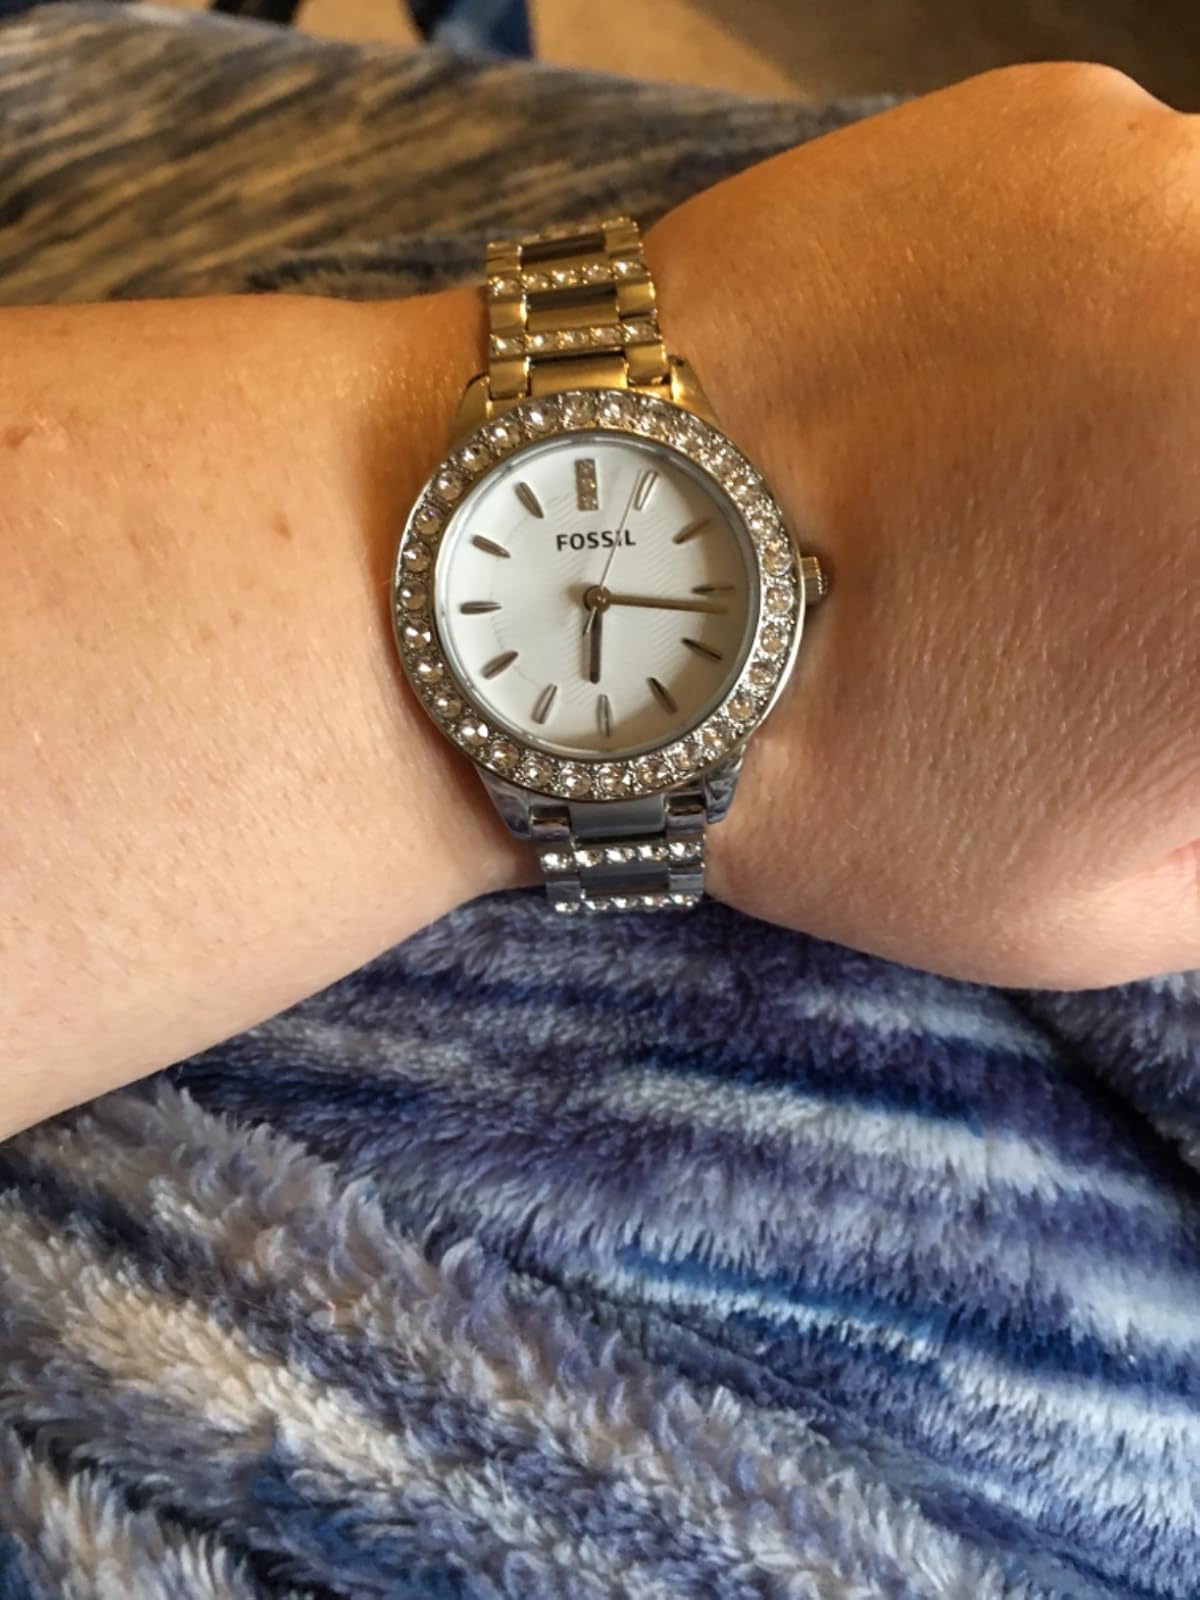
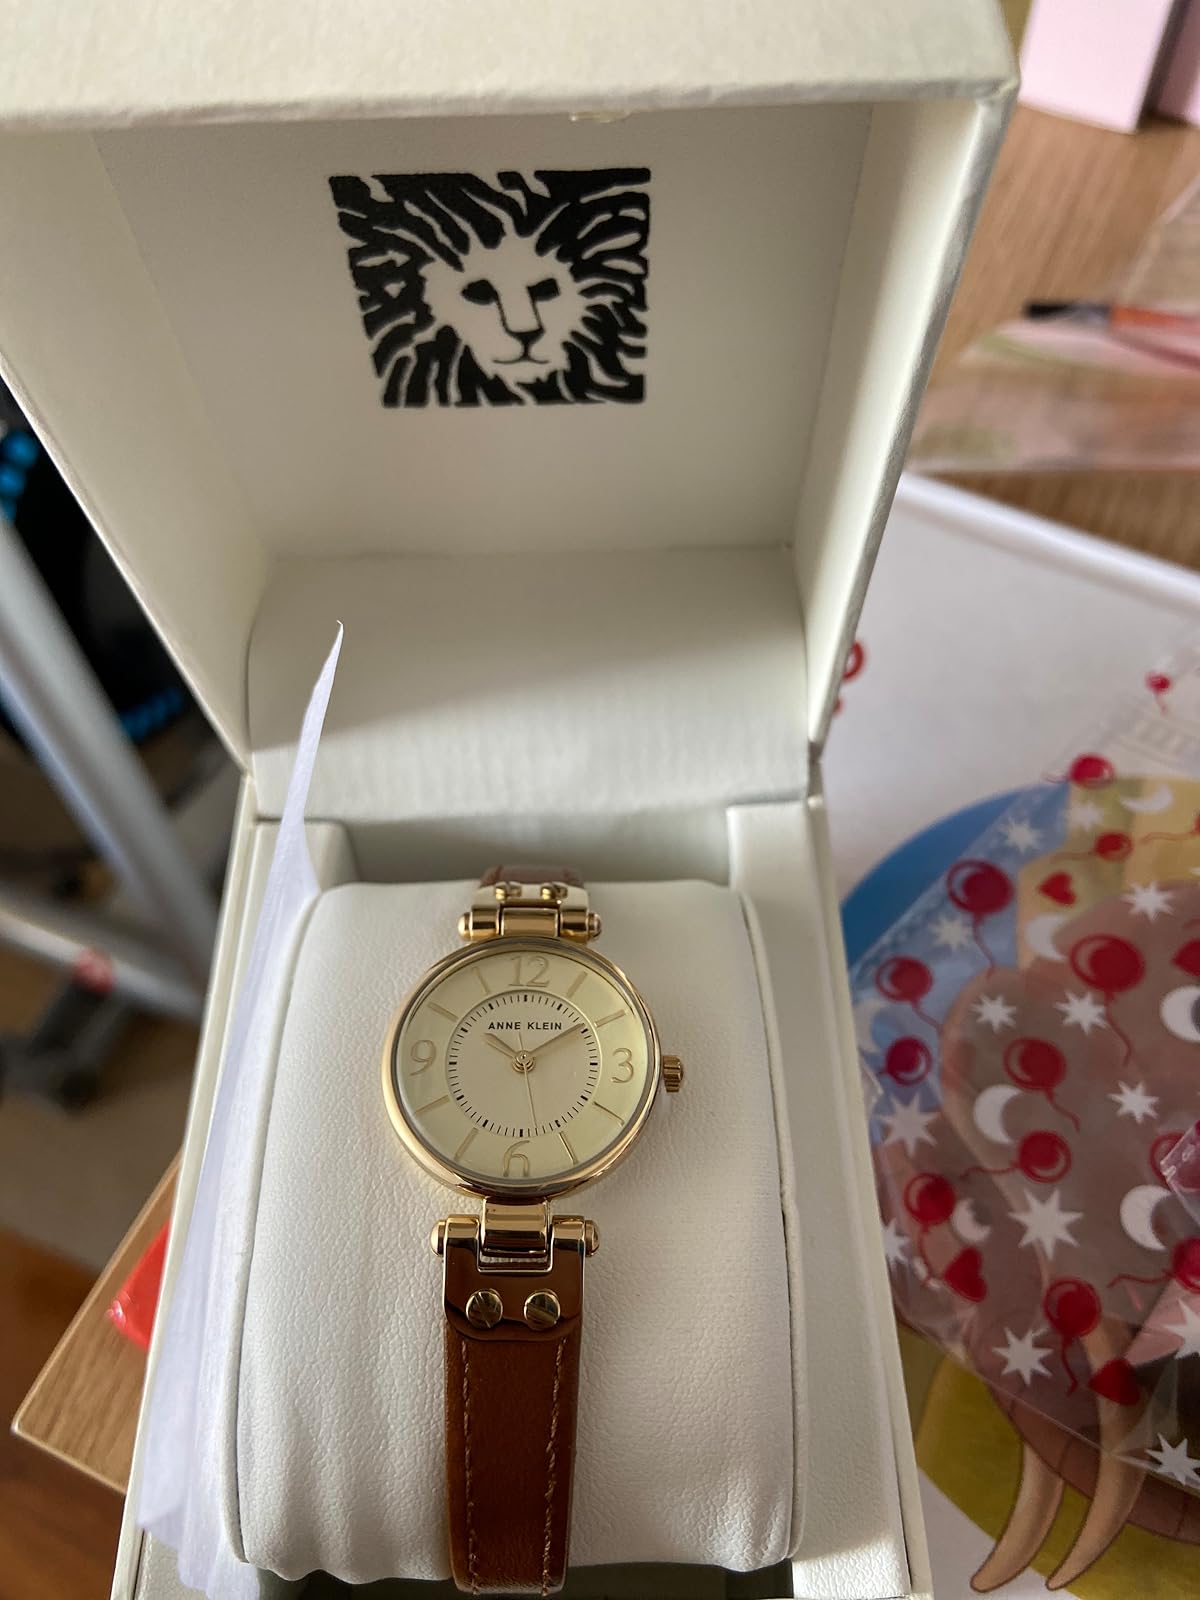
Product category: accessories_watch
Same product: no